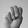
ASL letter: M